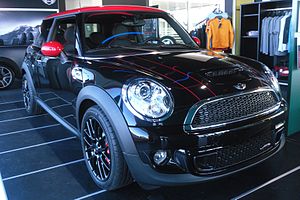
Mini (bilmærke) / Modelhistorie / Mini (2001−2006) / Specialmodeller
Mini John Cooper Works
Mini er et britisk bilmærke ejet af BMW. Bilmærket har specialiseret sig i små biler.